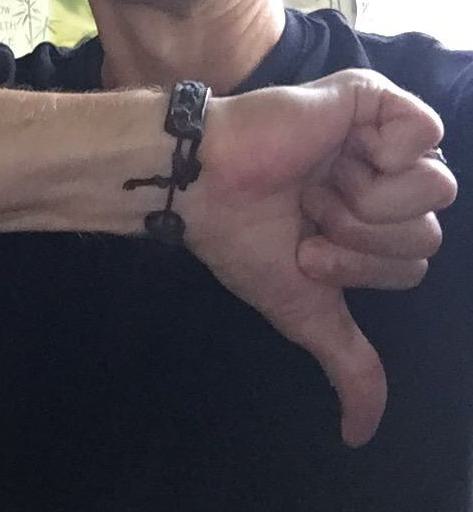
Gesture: dislike